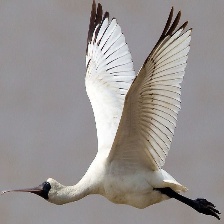
Species: BLACK FACED SPOONBILL
Scientific name: PLATALEA MINOR
ImageNet parent category: spoonbill